Steinbach Christian School

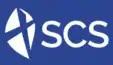

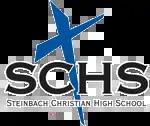
Logo used from 2010-2016

Steinbach Christian School (SCS; formerly Steinbach Christian High School) is a co-educational independent day school in Steinbach, Manitoba, Canada. The school comprises a Junior School (Kindergarten-Grade 4), a Middle School (grades 5-8) and a Senior School (grades 9 to 12) and shares a campus with the Steinbach Bible College. The school is associated with the Christian Mennonite Conference, the Evangelical Mennonite Conference, as well as the Southland Church and Emmanuel Evangelical Free Church in Steinbach.